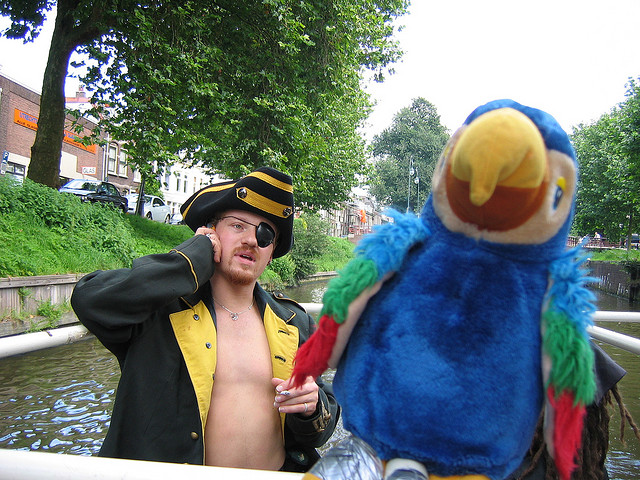
user: Given an image and a question. Answer the question in a short answer. Question: What is this guy pretending to be? Short Answer:
assistant: pirate